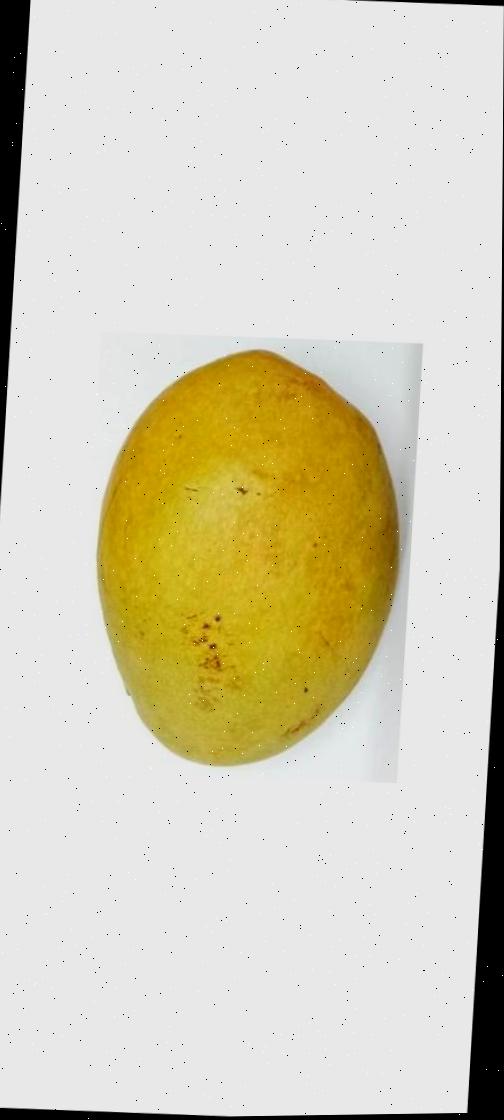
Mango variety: Bari-11